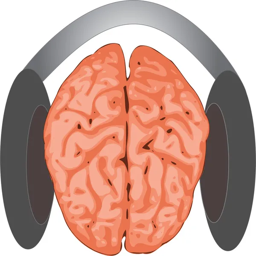
concept of brain listening to music with a headphone vector graphics